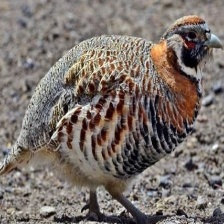
Species: SNOW PARTRIDGE
Scientific name: LERWA LERWA
ImageNet parent category: partridge